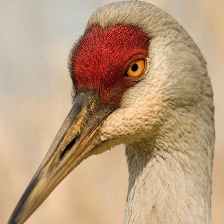
Species: SANDHILL CRANE
Scientific name: GRUS CANADENSIS
ImageNet parent category: crane